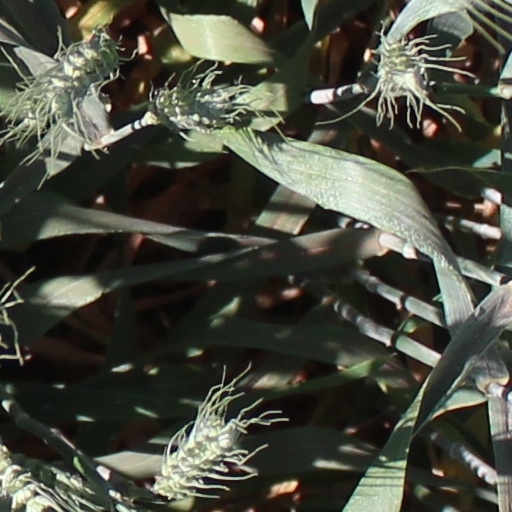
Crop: wheat